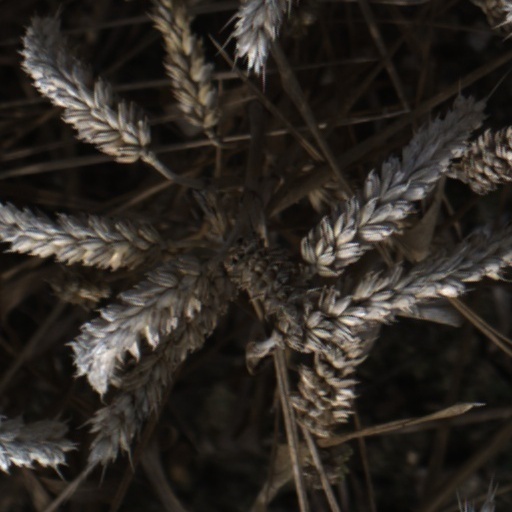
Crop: wheat